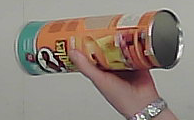
Product: pringles_paprika